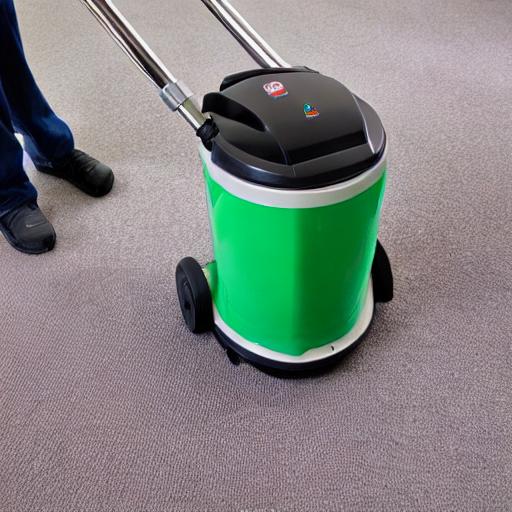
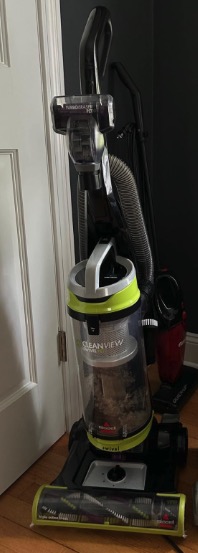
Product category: items_vacuum
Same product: no